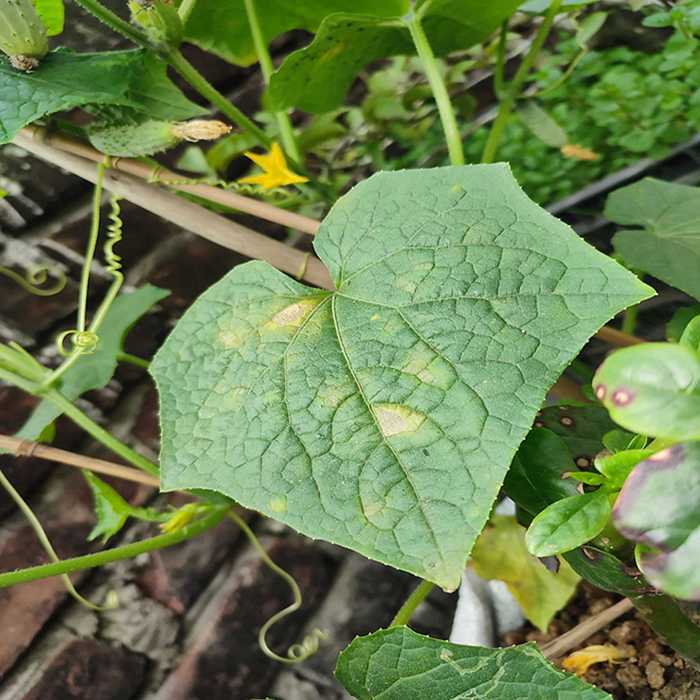
Plant: Cucumber
Label: Downy mildew